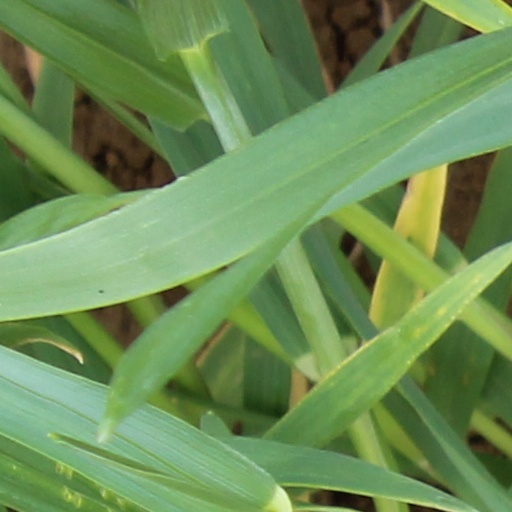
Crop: wheat